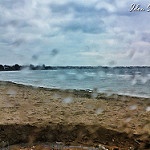
Label: sea